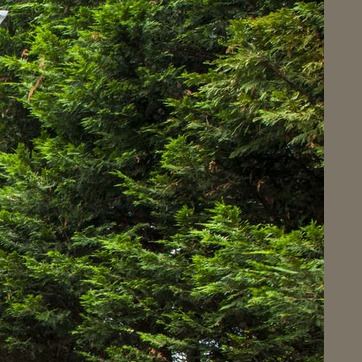
Material: foliage